Pope Gregory VII

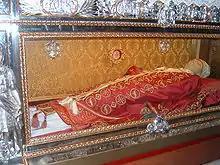
Wax funeral effigy of Gregory VII under glass in the Salerno cathedral.

His writings treat mainly of the principles and practice of Church government. They may be found in Mansi's collection under the title "Gregorii VII registri sive epistolarum libri". Most of his surviving letters are preserved in his Register, which is now stored in the Vatican Archives.